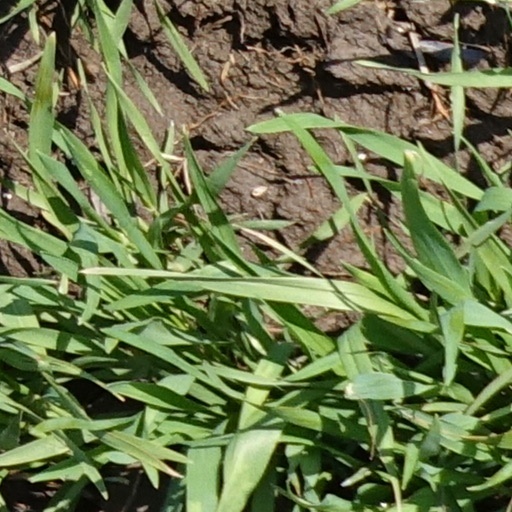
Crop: wheat